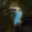
Label: bird